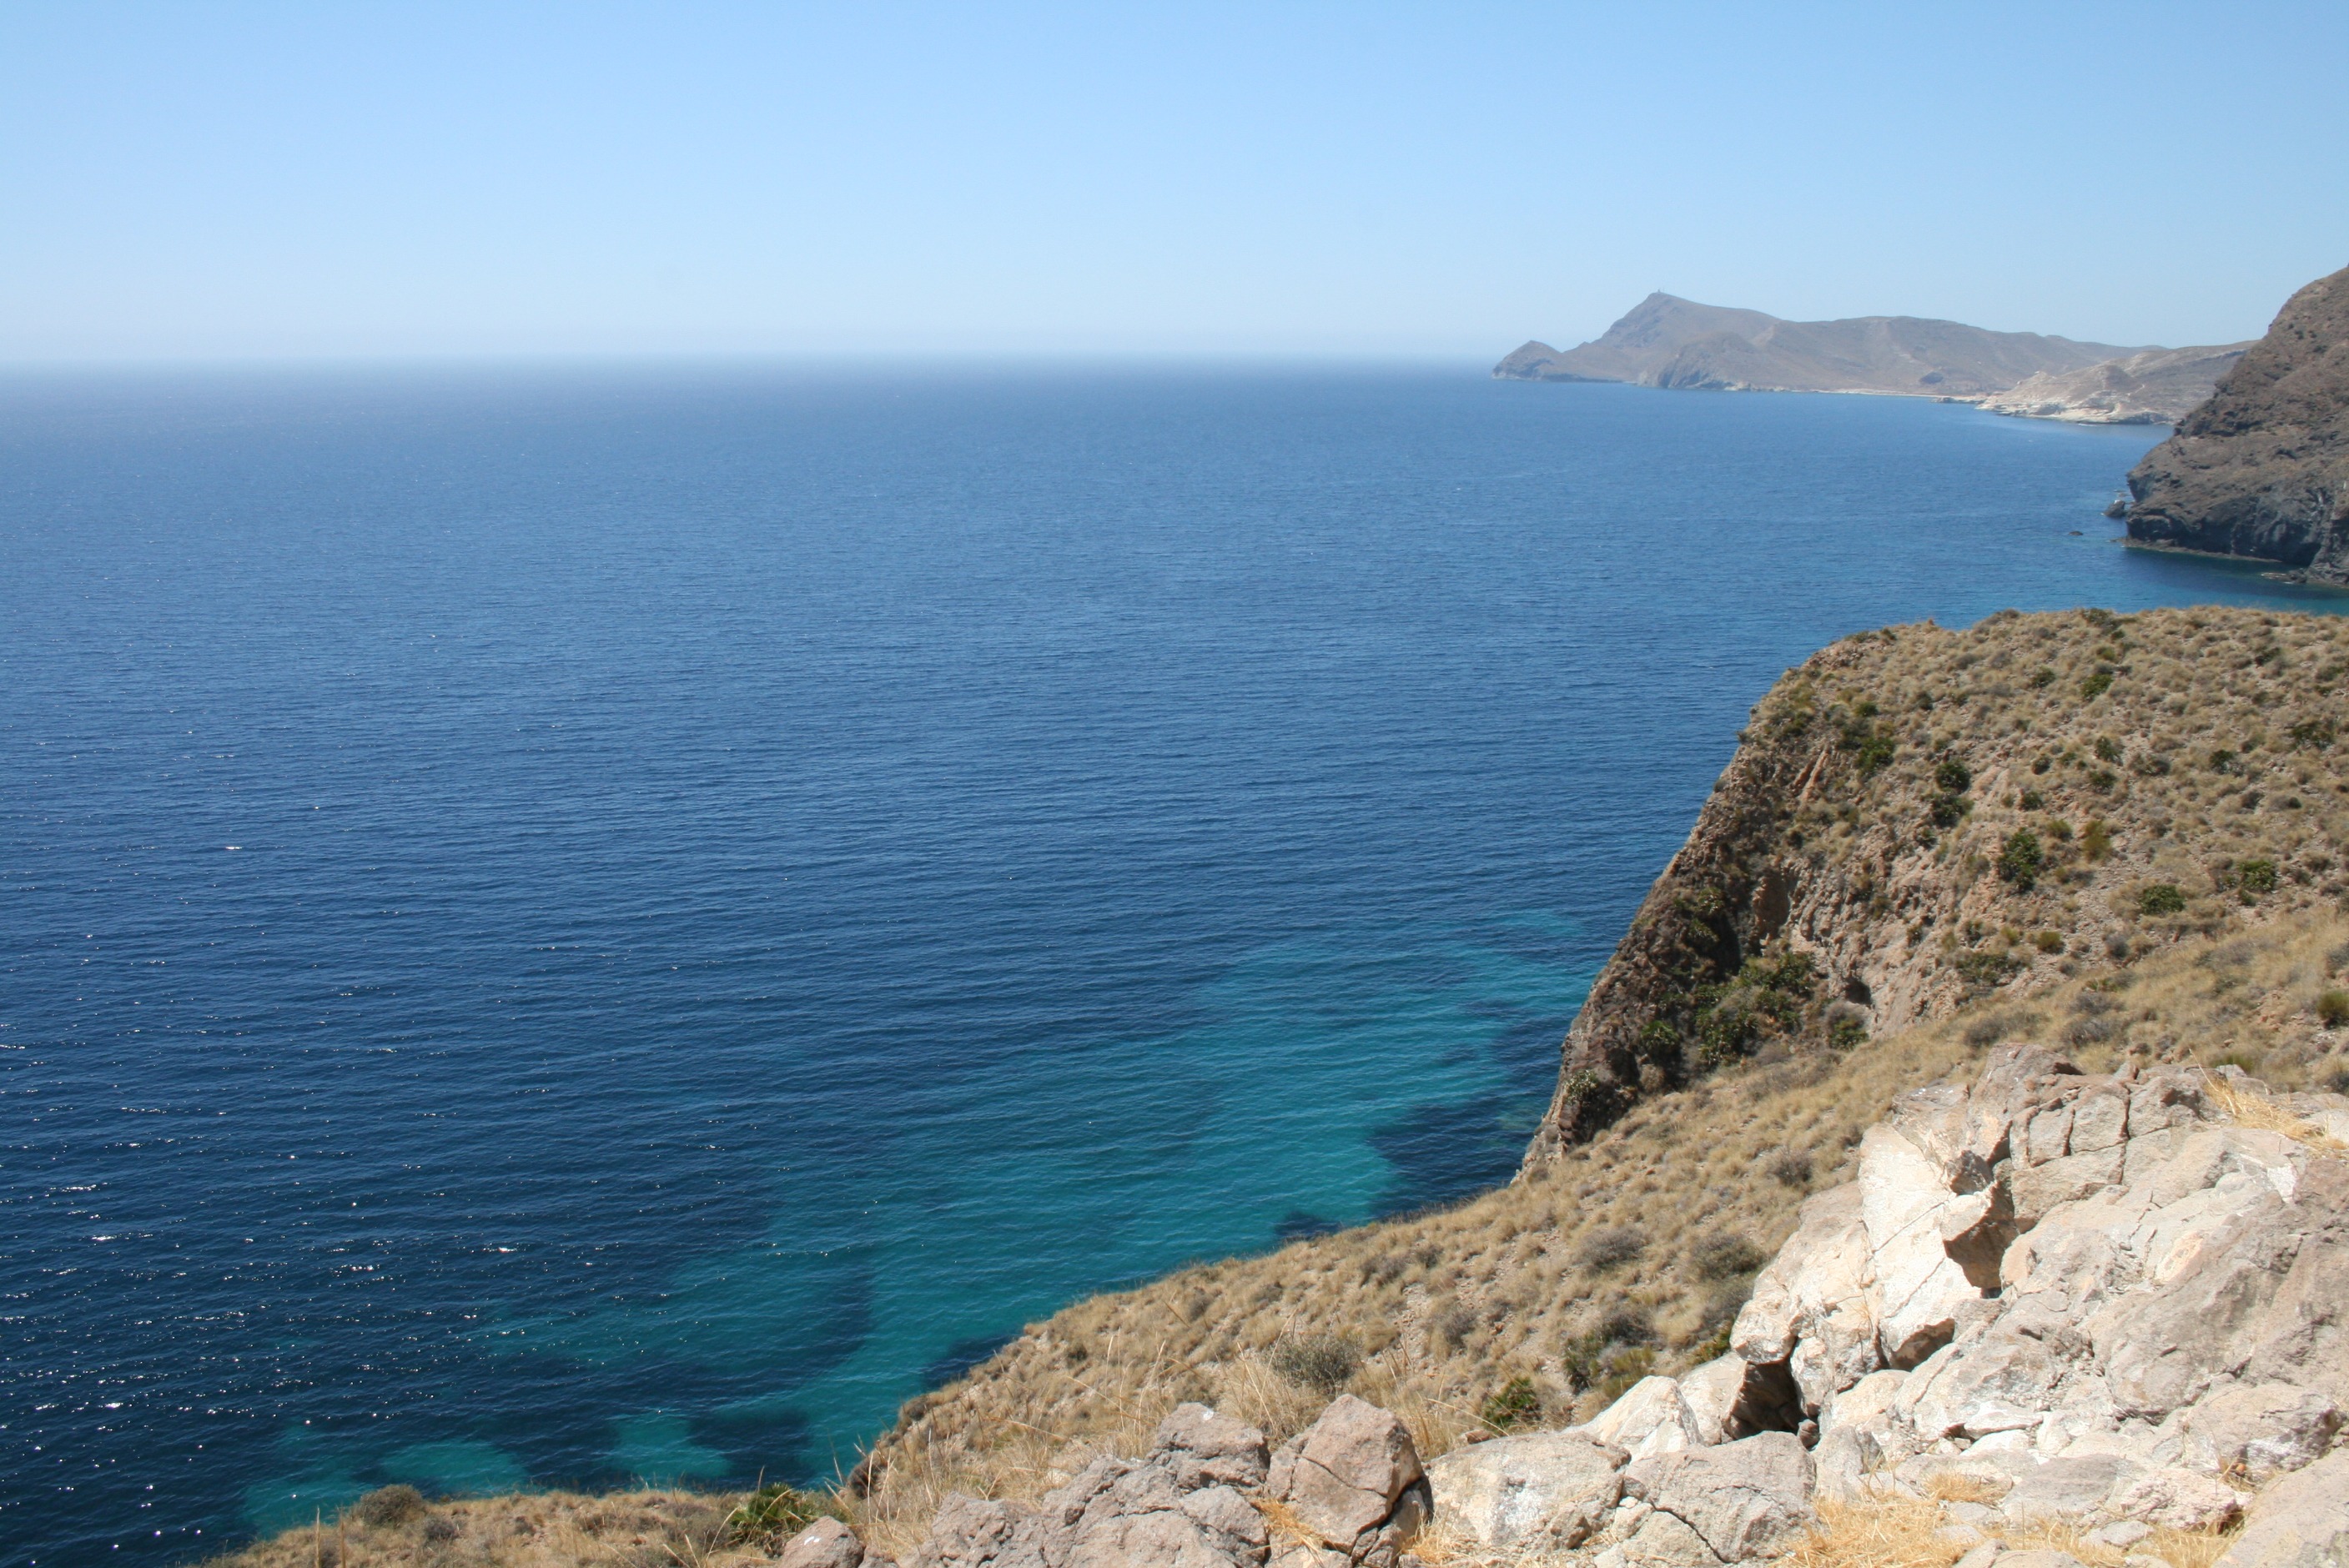
beach, sea, coast, ocean, horizon, shore, vacation, cliff, cove, bay, terrain, body of water, headland, landscapes, beaches, almeria, cabo de gata, cape, islet, landform, geographical feature, promontory, n jar